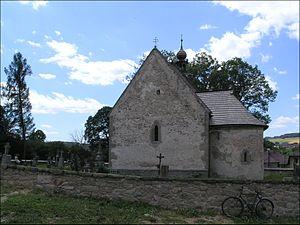
Les trois églises médiévales de Vysočina représentent le groupe éponyme des trois églises médiévales dominées par le site du château de Lipnice nad Sázavou, commune tchèque située à 15 km à l'est de Havlíčkův Brod et à 13 km au nord de Humpolec, en région Vysočina.